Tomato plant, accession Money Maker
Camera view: horizontal (90 deg, fisheye); turntable rotation: 180 degrees
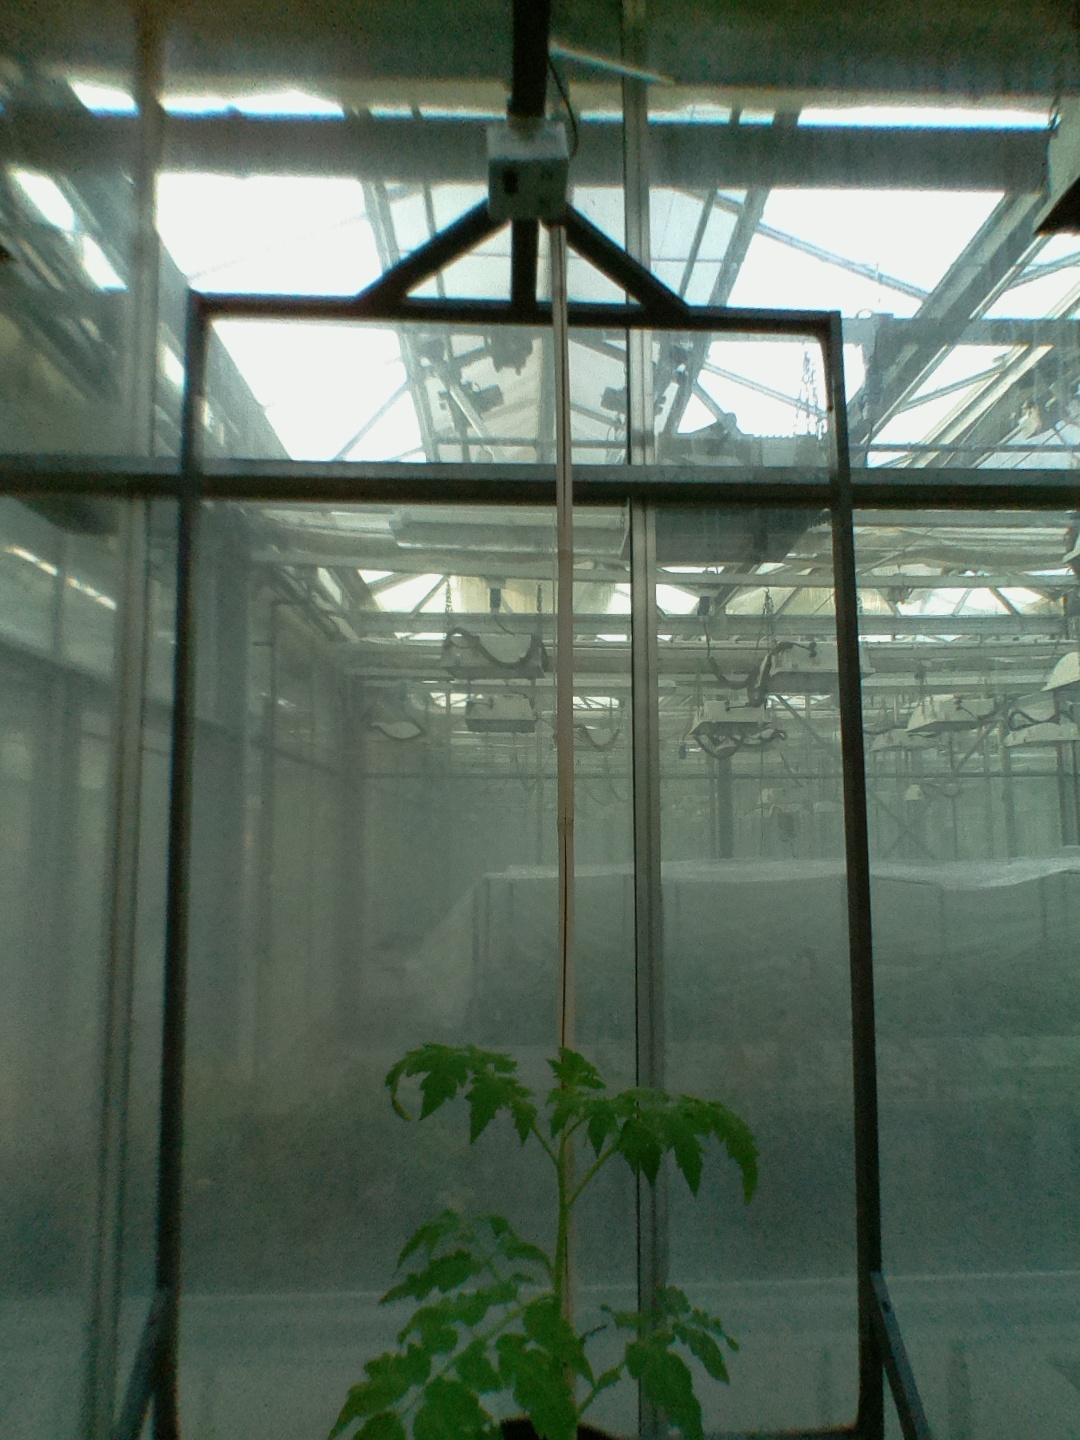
BBCH growth stage 13: 6 of true leaves visible